Peggy Wood

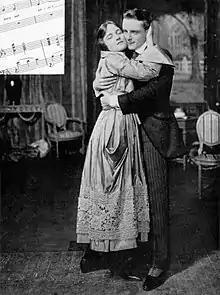
Peggy Wood and Charles Purcell in the original Broadway production of "Maytime" (1917)

Mary Margaret Wood was born in Brooklyn, New York, the daughter of Eugene Wood, a journalist, and Mary Gardner, a telegraph operator. She studied voice in France with soprano Emma Calvé. Wood was an early member of the Actors' Equity Association, spending nearly 50 years onstage, beginning in the chorus and becoming known as a Broadway singer and star. Wood made her stage debut in 1910, as part of the chorus for "Naughty Marietta". In 1917, she starred in "Maytime", in which she introduced the song "Will You Remember". She starred in several other musicals before playing the role of Portia in a 1928 production of "The Merchant of Venice". From the late 1920s until the late 1930s, Wood had lead roles in musicals staged in London and New York. She was selected by Noël Coward to star in the original London production of his wildly successful operetta "Bitter Sweet".